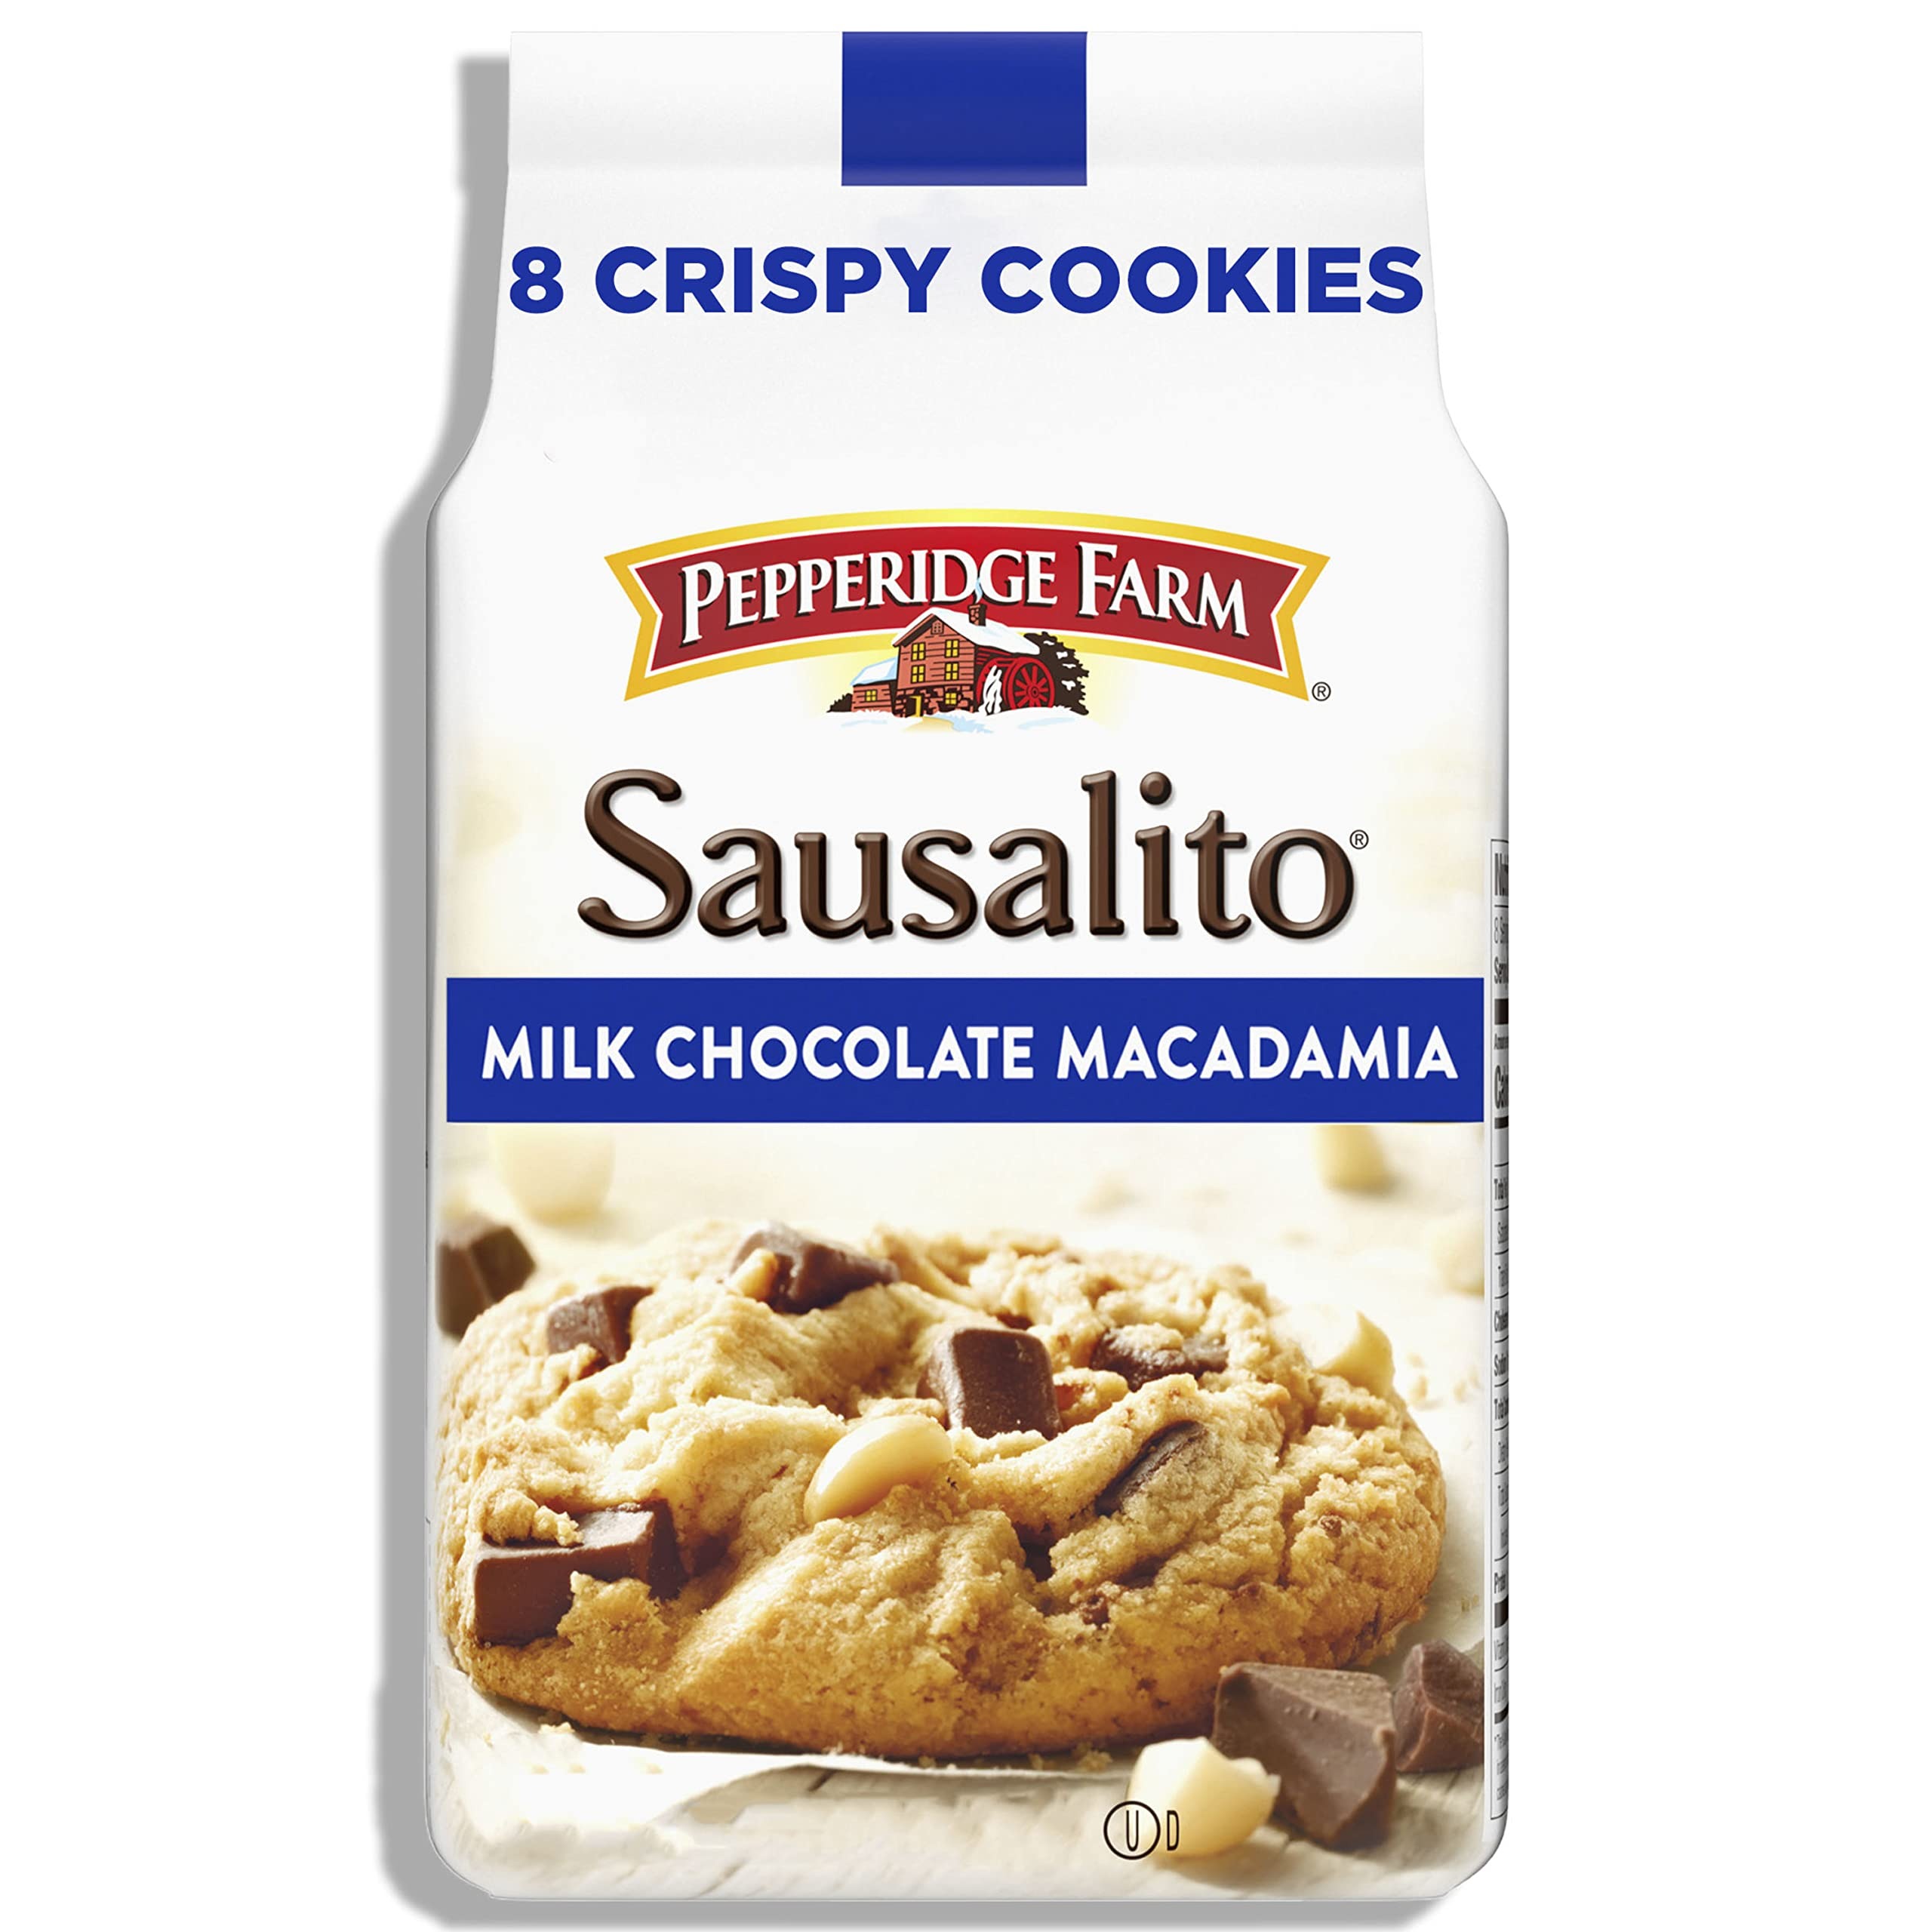
Item Name: Pepperidge Farm Sausalito Crispy Milk Chocolate Macadamia Nut Cookies, 7.2 OZ Bag (8 Cookies)
Bullet Point 1: MILK CHOCOLATE CHUNK COOKIES: Pepperidge Farm Sausalito Macadamia Nut Cookies are baked with an abundance of milk chocolate chunks and macadamia nuts
Bullet Point 2: DELIGHTFULLY CRISPY TEXTURE: These sweet and crispy cookies have a melt-in-your mouth flavor
Bullet Point 3: PERFECT PAIRINGS: Enjoy them on their own, dunk them in a cold glass of milk or hot cup of coffee, or use them in your favorite dessert recipes
Bullet Point 4: 8 COOKIES: Each 7.2-ounce bag contains 8 cookies and is perfect for sharing or stashing in your pantry to satisfy your cravings for sweet snacks
Bullet Point 5: GREAT FOR GATHERINGS: Our chocolate chip cookies are great for cookie platters and can be used to create desserts such as ice cream sandwiches
Value: 7.2
Unit: Ounce

Price: 4.99